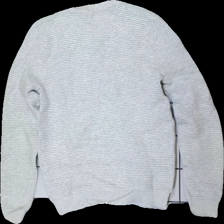
View: back
Type: Sweater
Category: Men
Brand: Not in the list
Brand text on label: Icons
Colors: Grey
Material: 51% Nylon 49% Cotton
Cut: Regular, C-collar
Size: S
Stains: Minor
Damage: stained
Damage location: top center
Damage 2: stained
Damage 2 location: bottom left
Damage 3: stains
Damage 3 location: bottom right
Price range: <50
Recommended usage: Export
Description: Grey knitted sweater